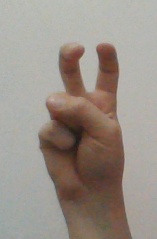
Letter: toot